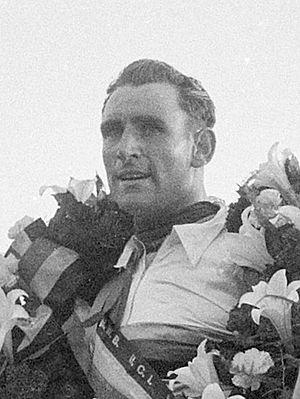
Louis Proost est un coureur cycliste belge. Champion du monde amateur en 1957, il a été professionnel de 1958 à 1967. Il a notamment été vainqueur d'étape sur le Tour de France 1960 et le Tour d'Italie 1961.